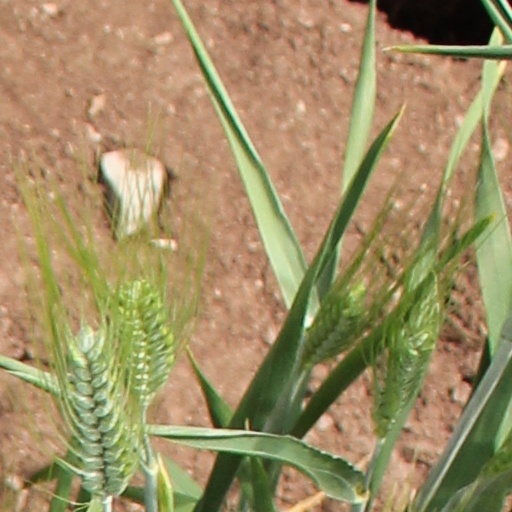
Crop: wheat